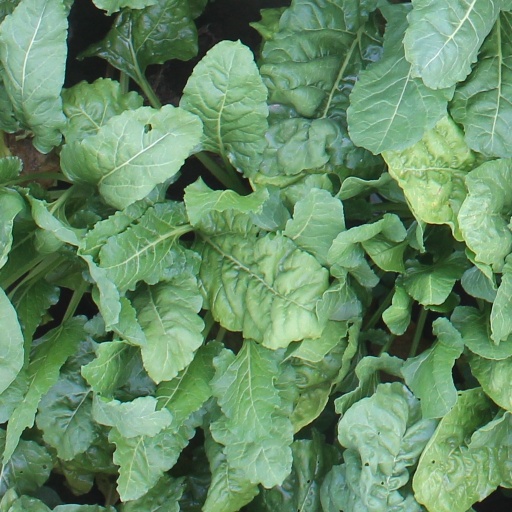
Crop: sugar beet